James G. Roudebush

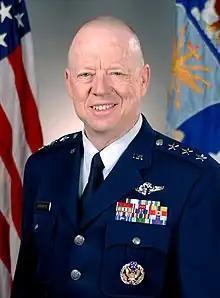
19th Surgeon General of the USAF

Lieutenant General James Gordon Roudebush, USAF, (born February 24, 1948) was the 19th Surgeon General of the United States Air Force, Headquarters U.S. Air Force, Washington, D.C. General Roudebush served as functional manager of the U.S. Air Force Medical Service. In this capacity, he advised the Secretary of the Air Force and Air Force Chief of Staff, as well as the Assistant Secretary of Defense for Health Affairs on matters pertaining to the medical aspects of the air expeditionary force and the health of Air Force people. General Roudebush had authority to commit resources worldwide for the Air Force Medical Service, to make decisions affecting the delivery of medical services, and to develop plans, programs and procedures to support worldwide medical service missions. He exercised direction, guidance and technical management of more than 42,400 people assigned to 74 medical facilities worldwide.